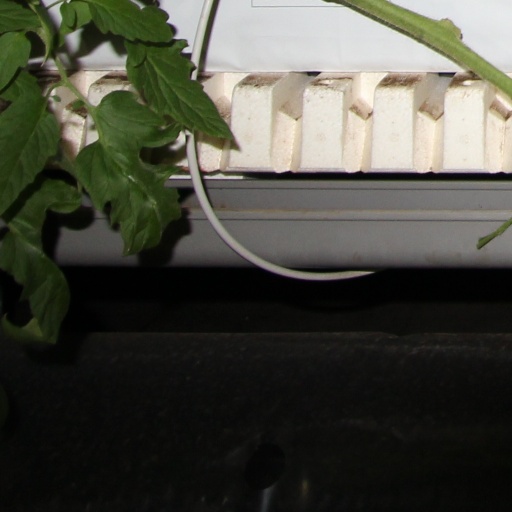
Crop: tomato